Ornithology

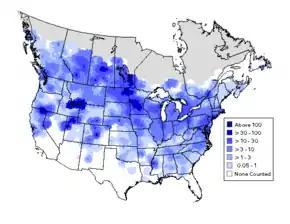
Summer distribution and abundance of Canada goose using data from the North American Breeding Bird Surveys 1994–2003

The bird in the hand may be examined and measurements can be made, including standard lengths and weights. Feather moult and skull ossification provide indications of age and health. Sex can be determined by examination of anatomy in some sexually nondimorphic species. Blood samples may be drawn to determine hormonal conditions in studies of physiology, identify DNA markers for studying genetics and kinship in studies of breeding biology and phylogeography. Blood may also be used to identify pathogens and arthropod-borne viruses. Ectoparasites may be collected for studies of coevolution and zoonoses. In many cryptic species, measurements (such as the relative lengths of wing feathers in warblers) are vital in establishing identity.